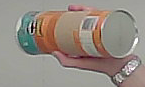
Product: pringles_paprika